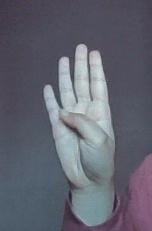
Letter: kaaf